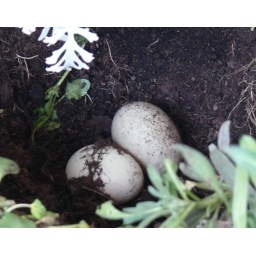
Mallard eggs in a flower bed at the National Arboretum, Alrewas, staffs